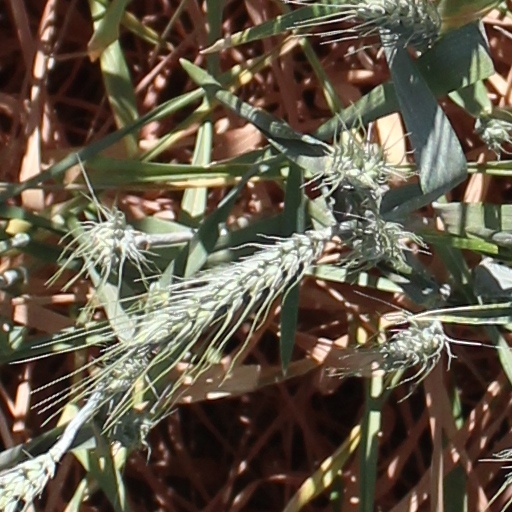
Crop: wheat